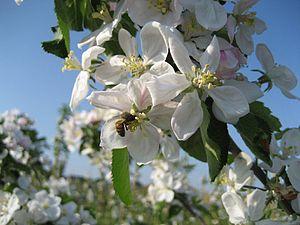
Altes Land est une région de marais asséchés située en Allemagne, à cheval entre la Basse-Saxe et Hambourg. En aval de Hambourg, cette partie du Marsch s'étend sur le bord sud-ouest de l'Elbe près des villes de Stade, Buxtehude et Jork. À Hambourg, il comprend les arrondissements de Neuenfelde, Cranz, Francop et Finkenwerder.